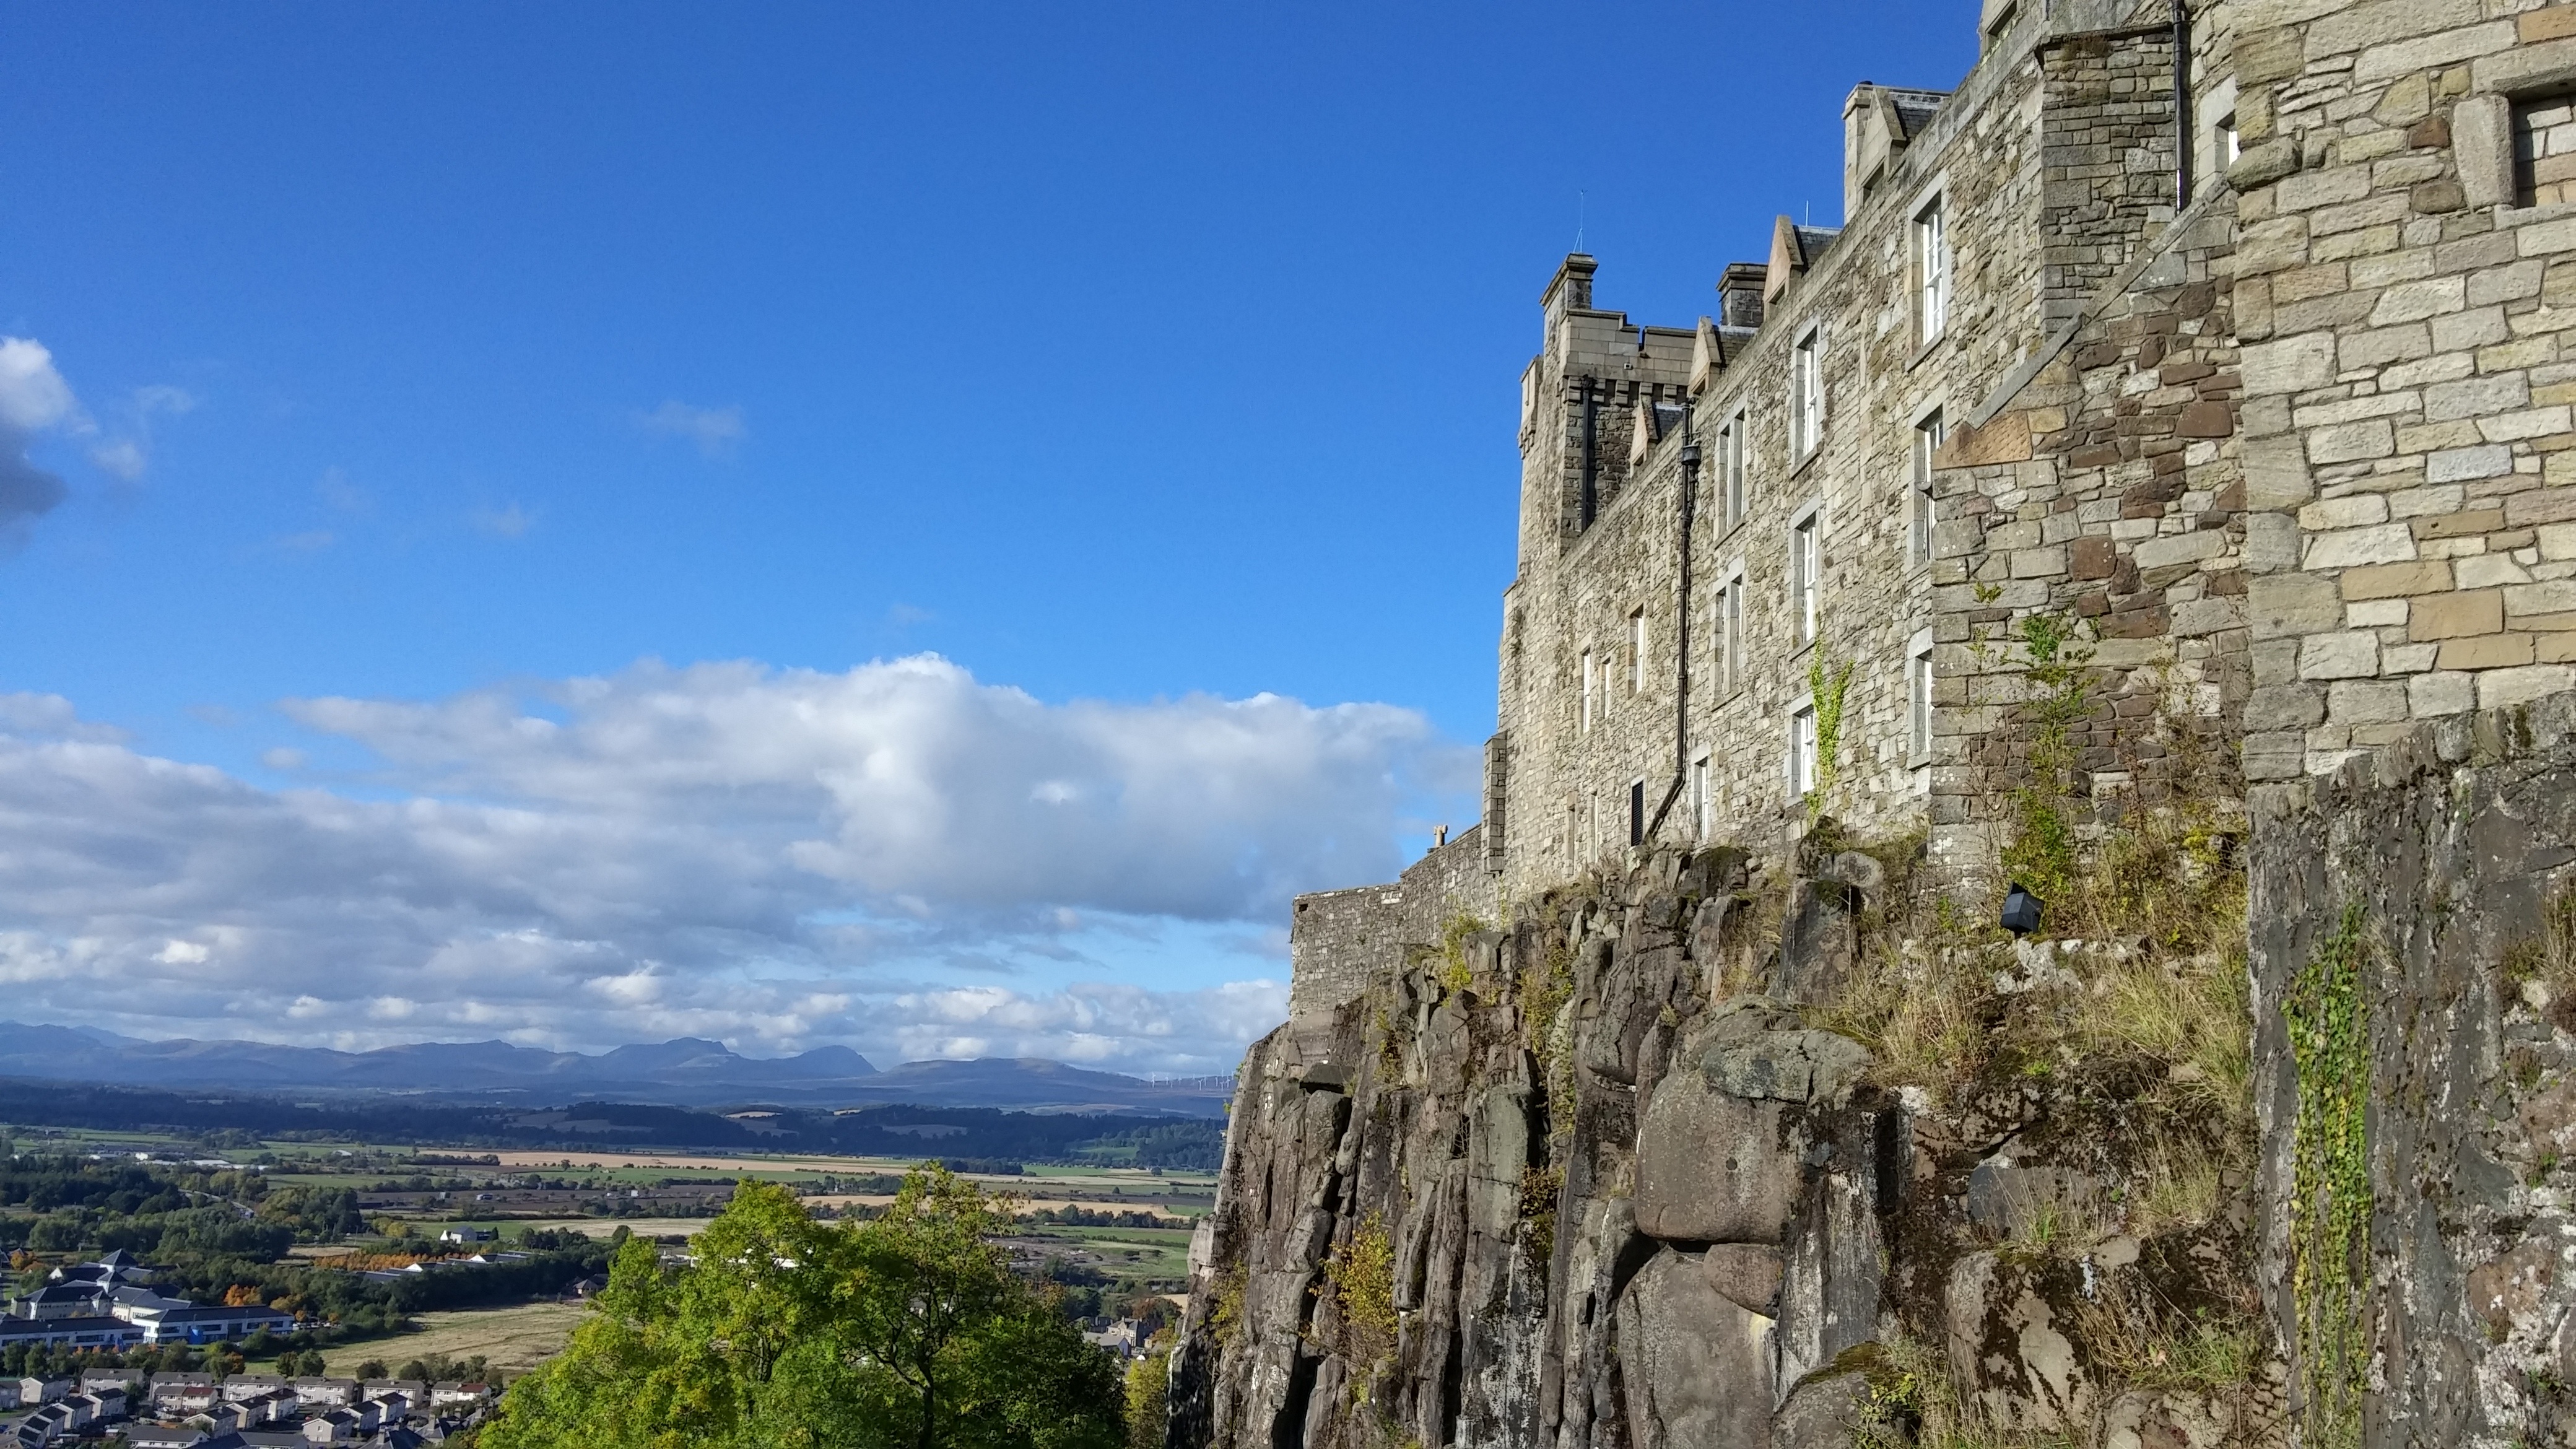
landscape, outdoor, rock, mountain, sky, bridge, field, hill, old, wall, stone, cliff, scenic, castle, ancient, landmark, historic, tourism, highland, terrain, uk, medieval, ruins, scotland, scottish, loch, highlander, stirling, outlander